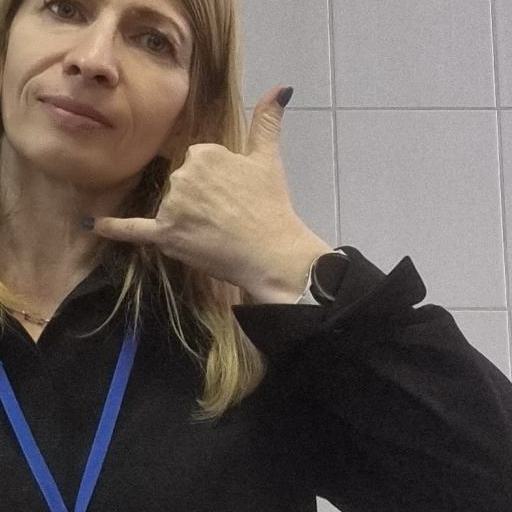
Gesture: call